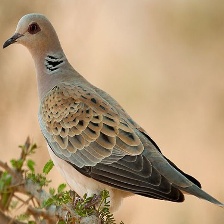
Species: EUROPEAN TURTLE DOVE
Scientific name: STREPTOPELIA TURTUR